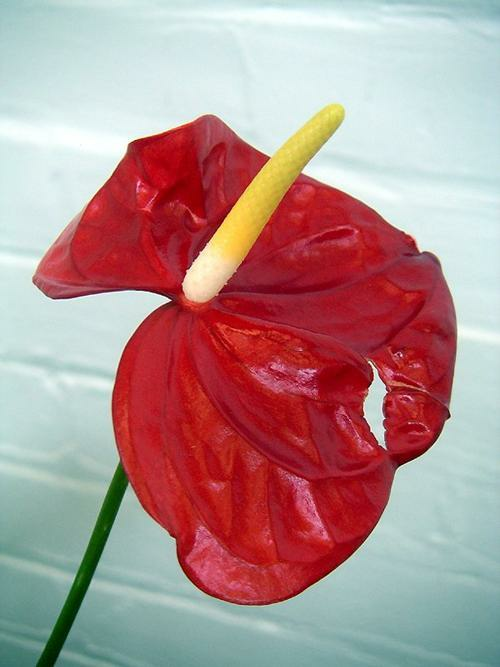
Flower: anthurium